Islamic Center of Greater Toledo

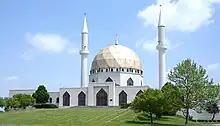
The Islamic Center of Greater Toledo in 2007

The Islamic Center of Greater Toledo is an organization in the Toledo metropolitan area.